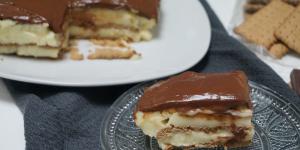
tarta de la abuela gallega